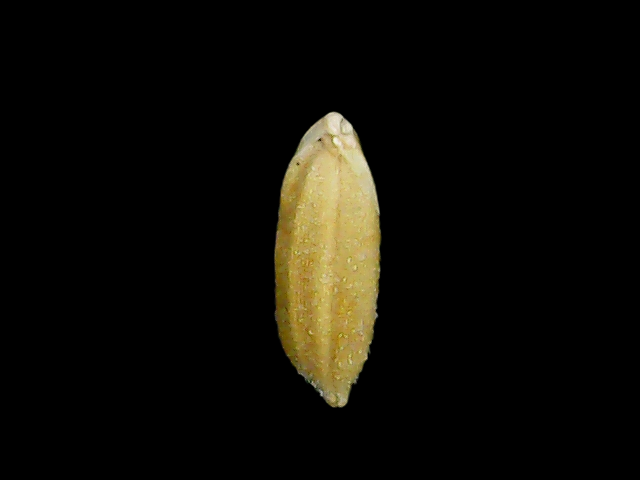
Rice variety: Bd95